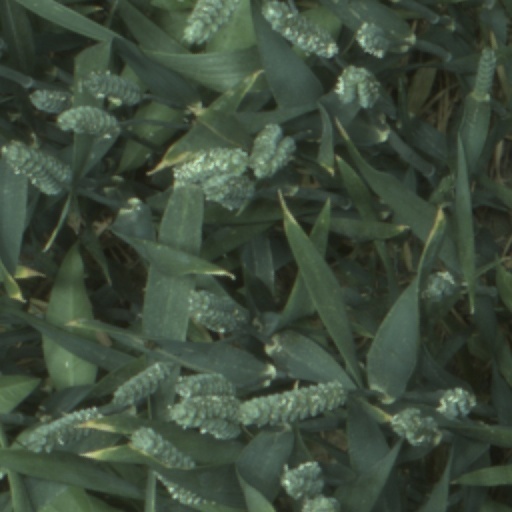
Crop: wheat